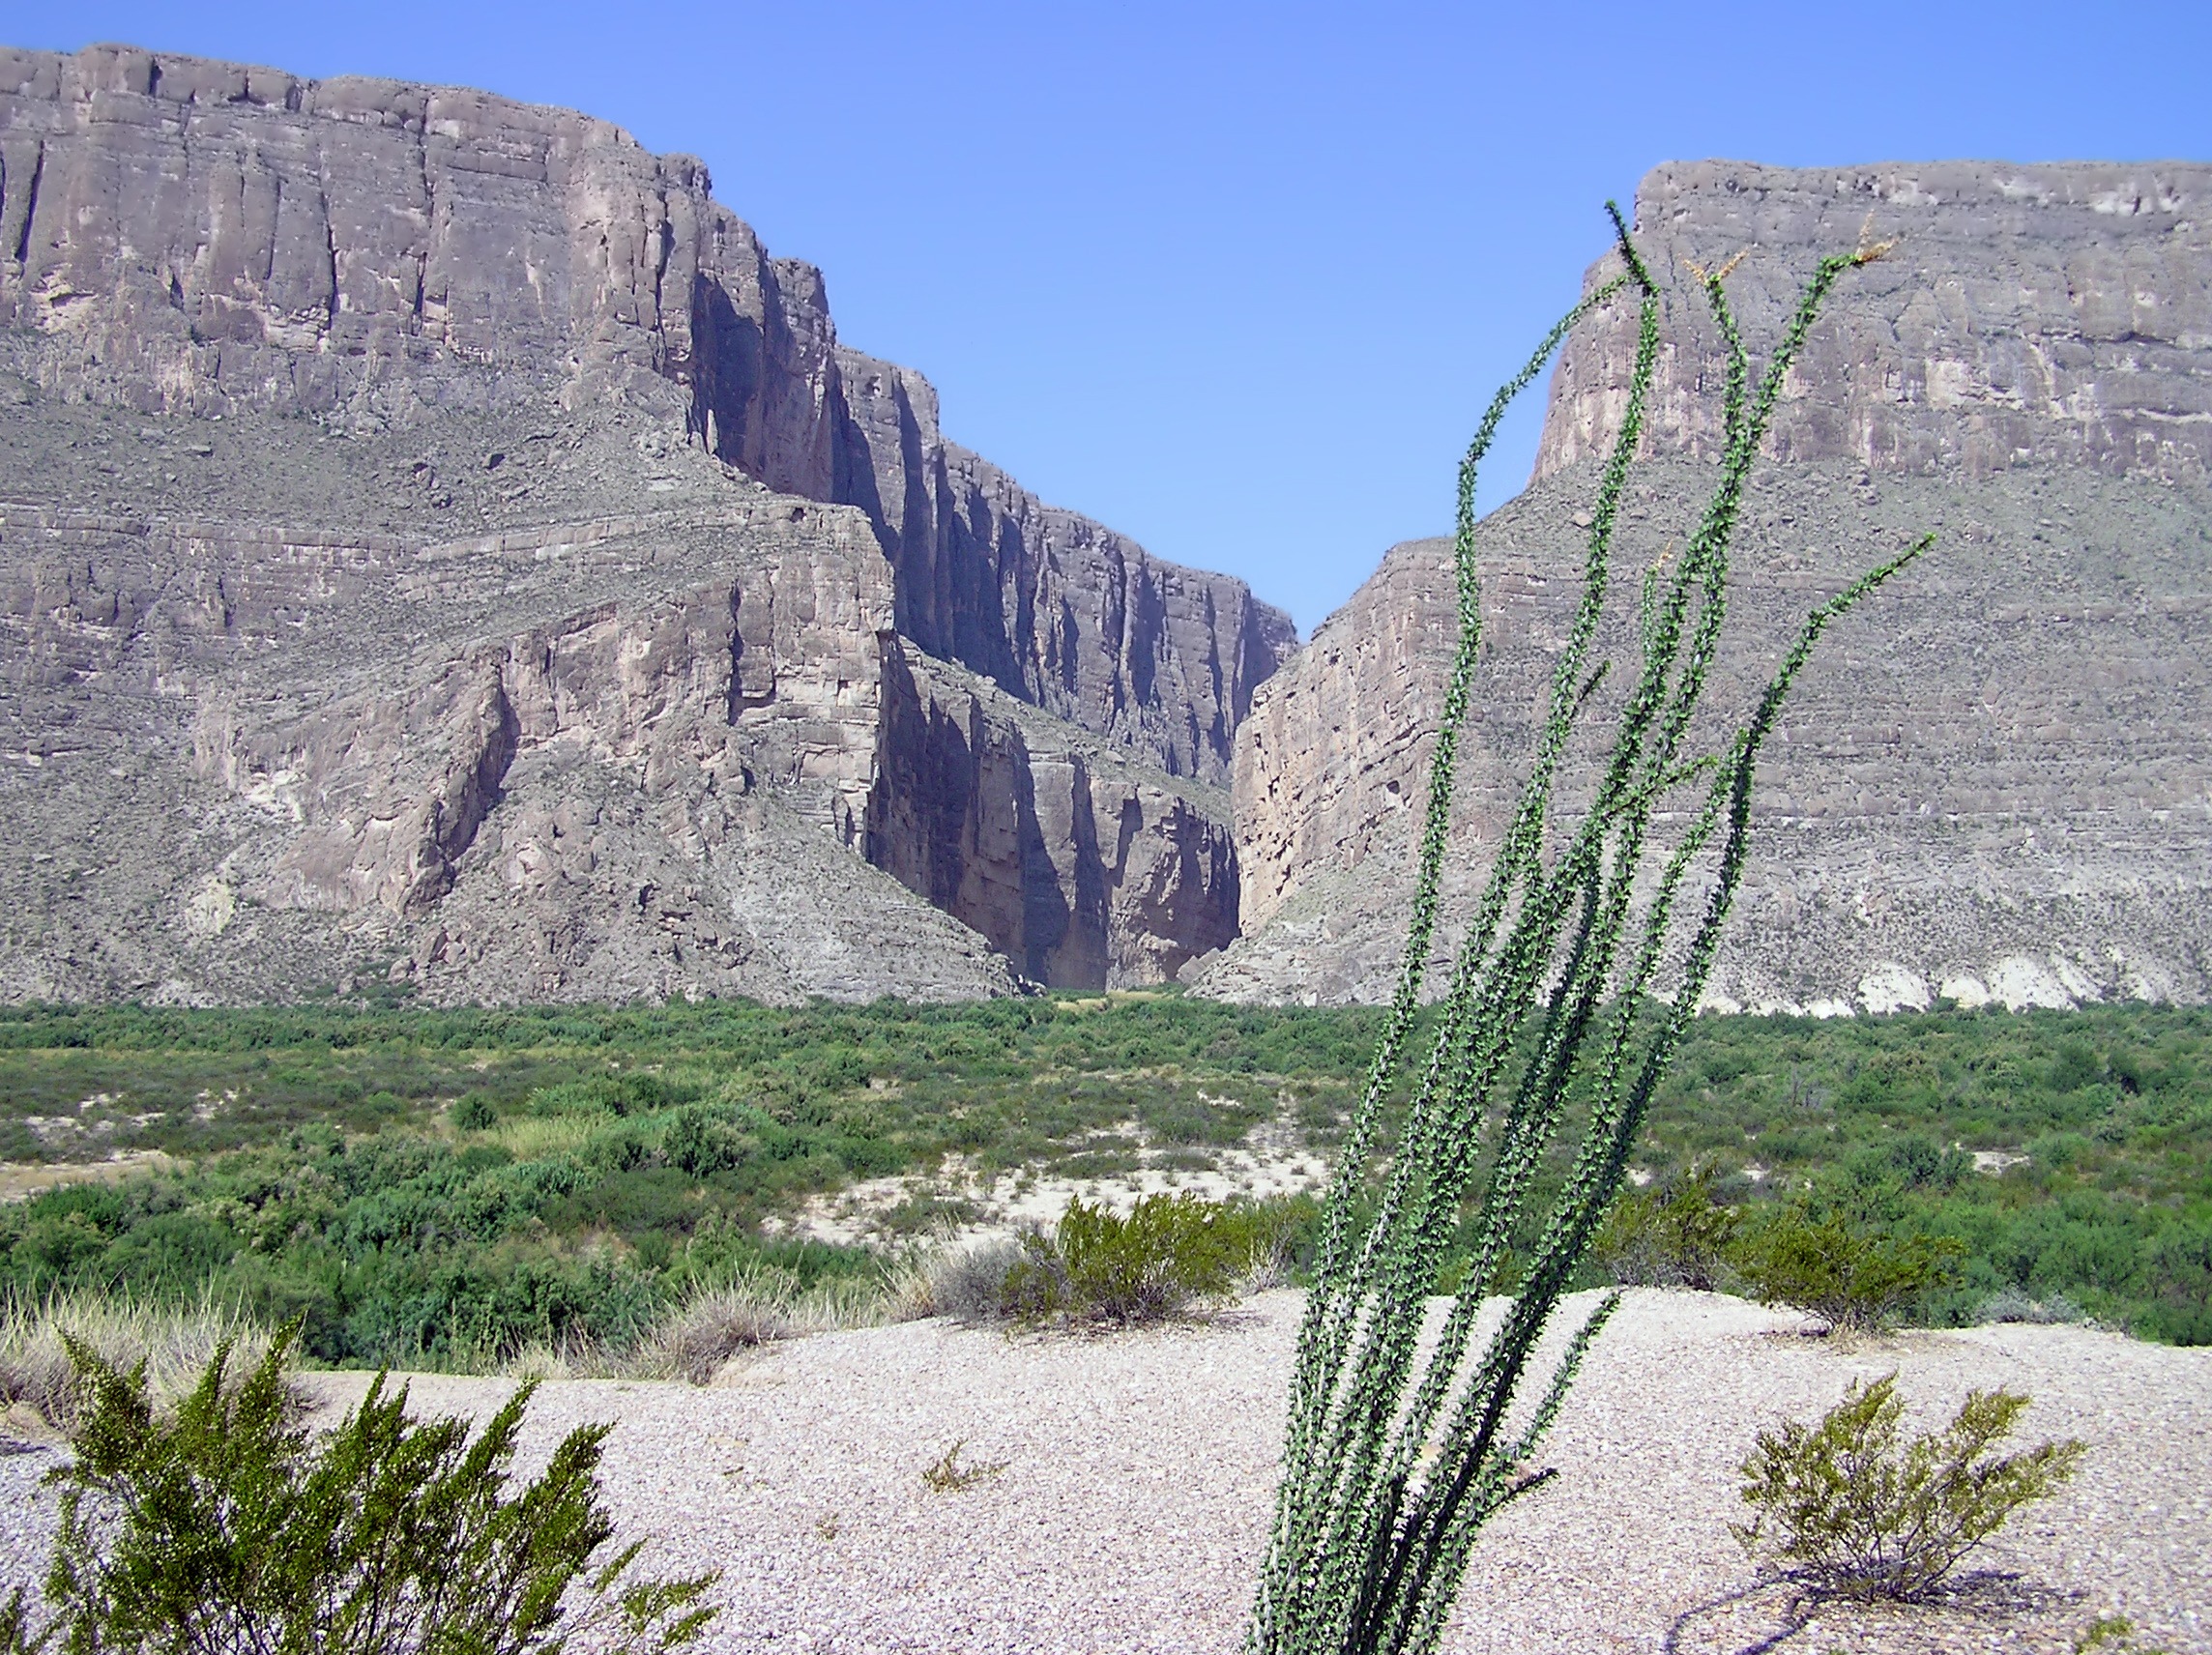
landscape, nature, rock, mountain, countryside, valley, formation, cliff, scenic, canyon, terrain, plants, outside, geology, mountains, badlands, plateau, texas, ecosystem, wadi, landform, geographical feature, big bend